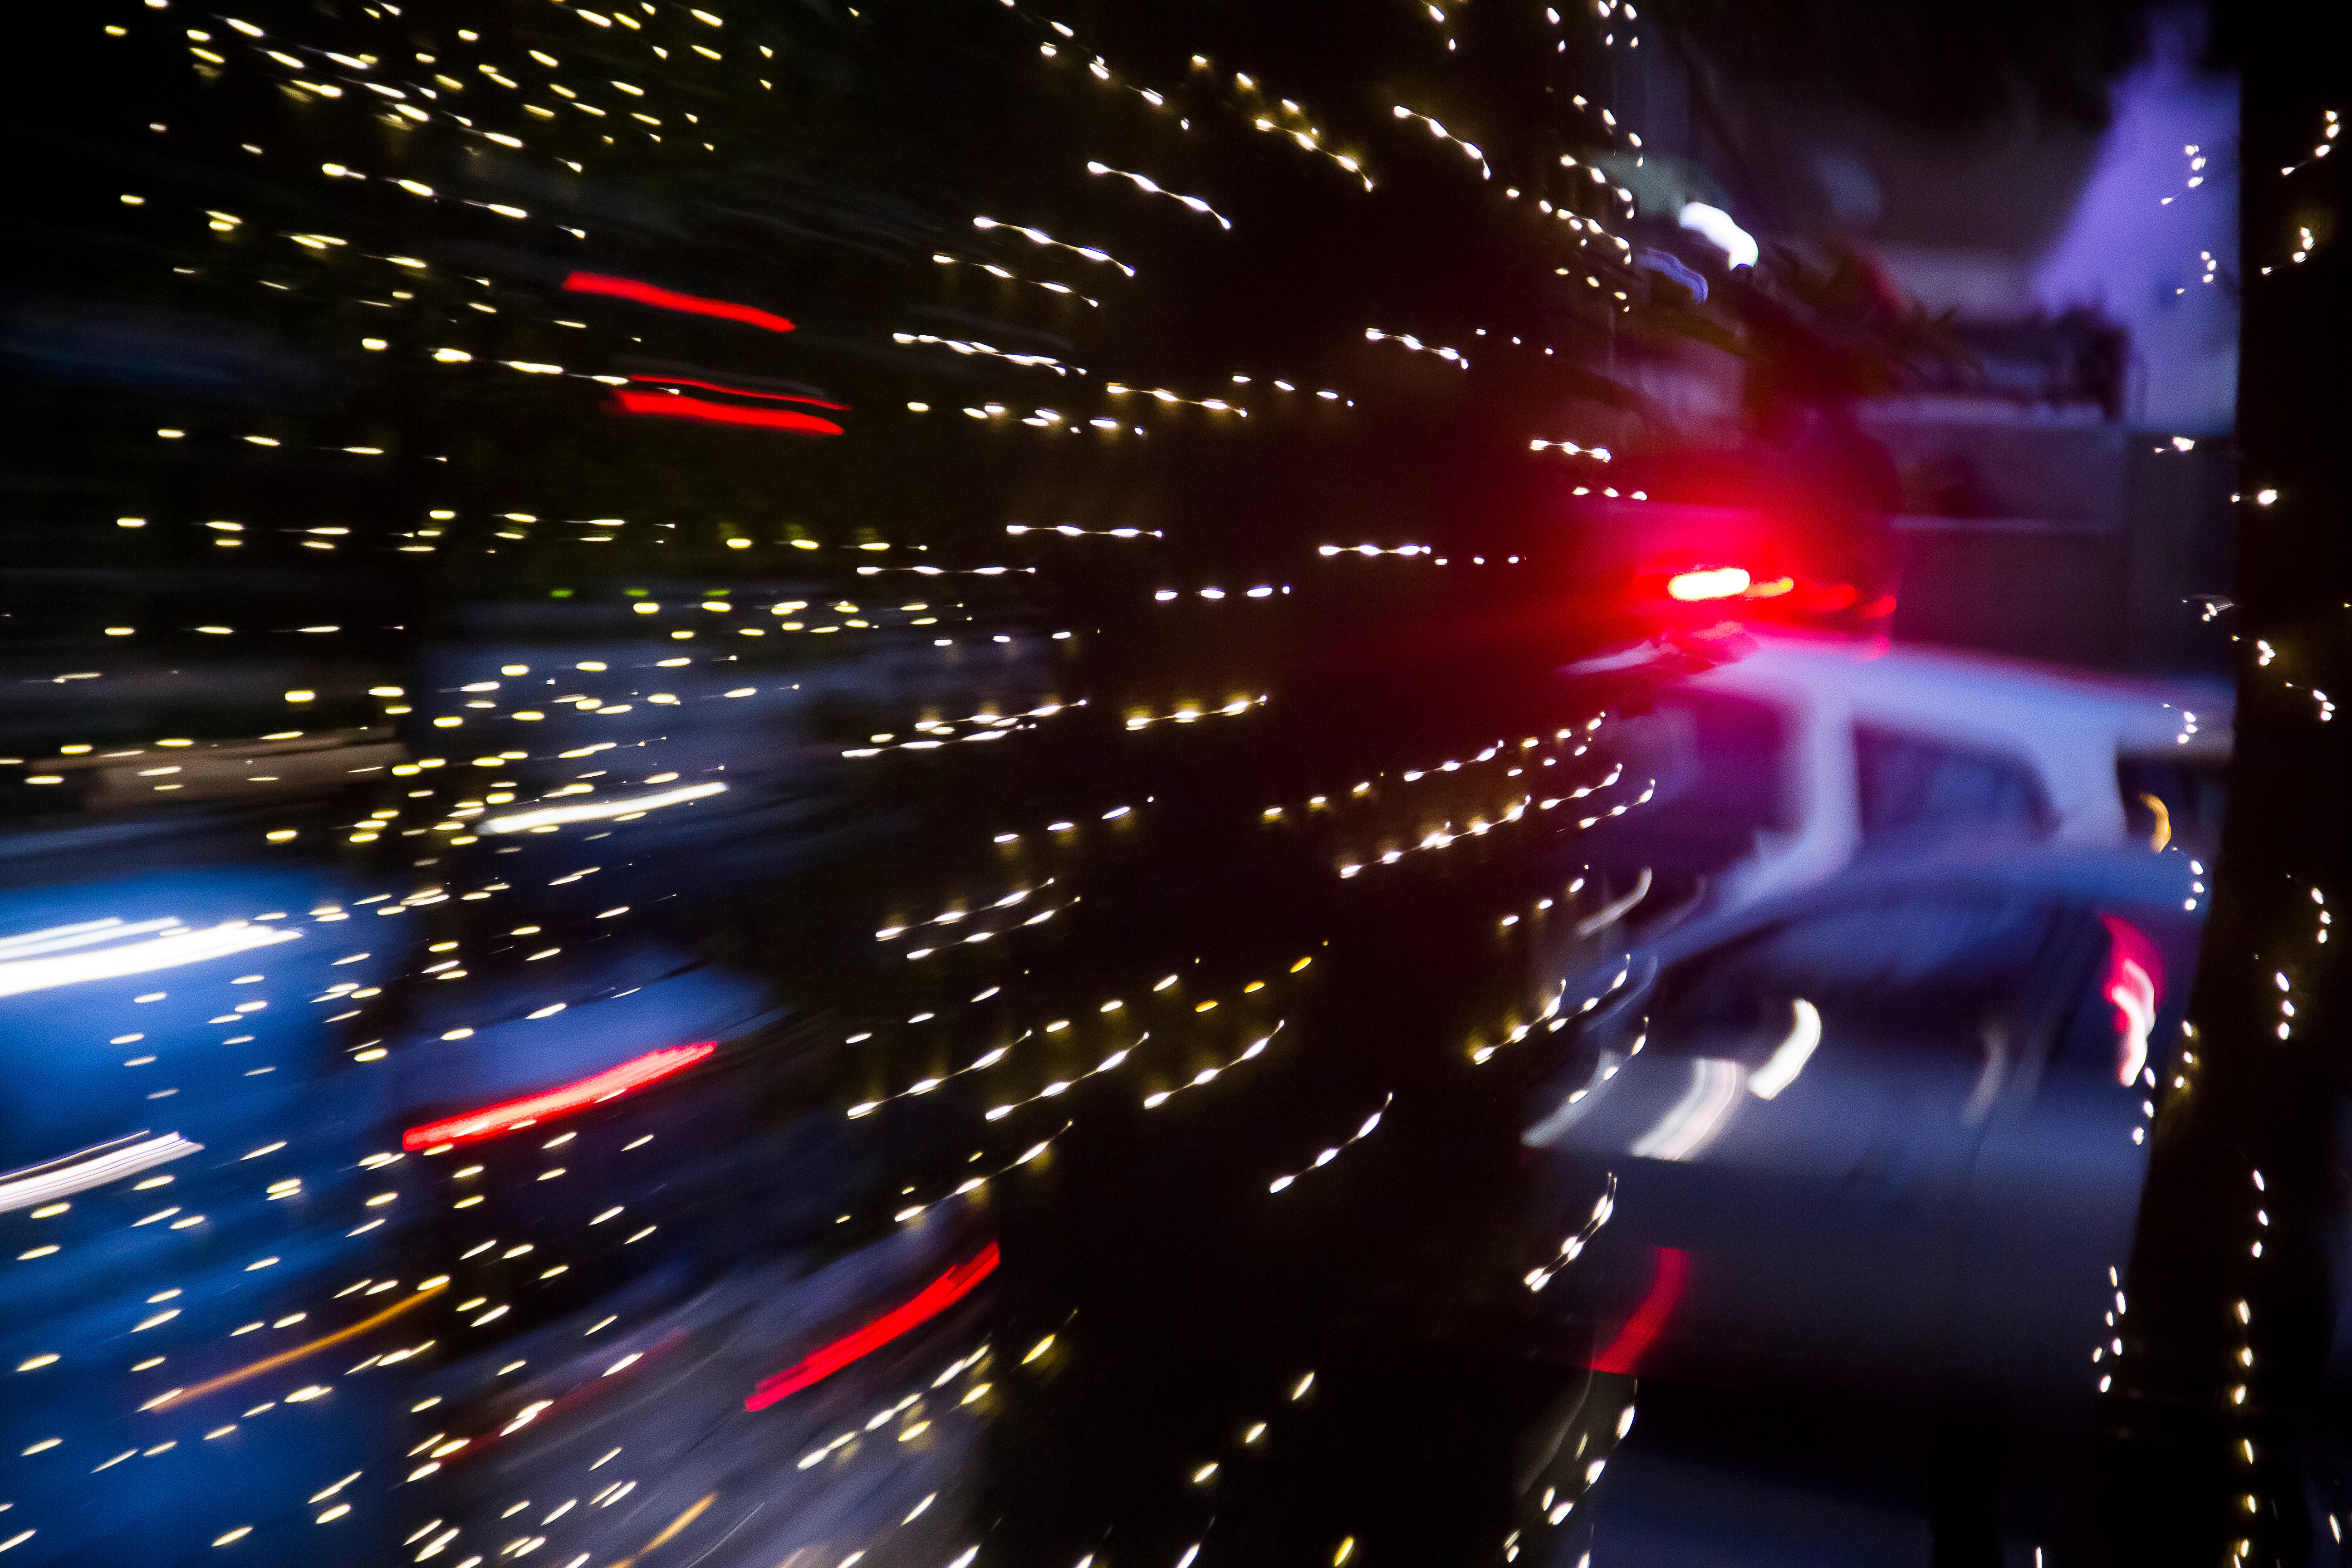
light, christmas decoration, fireworks